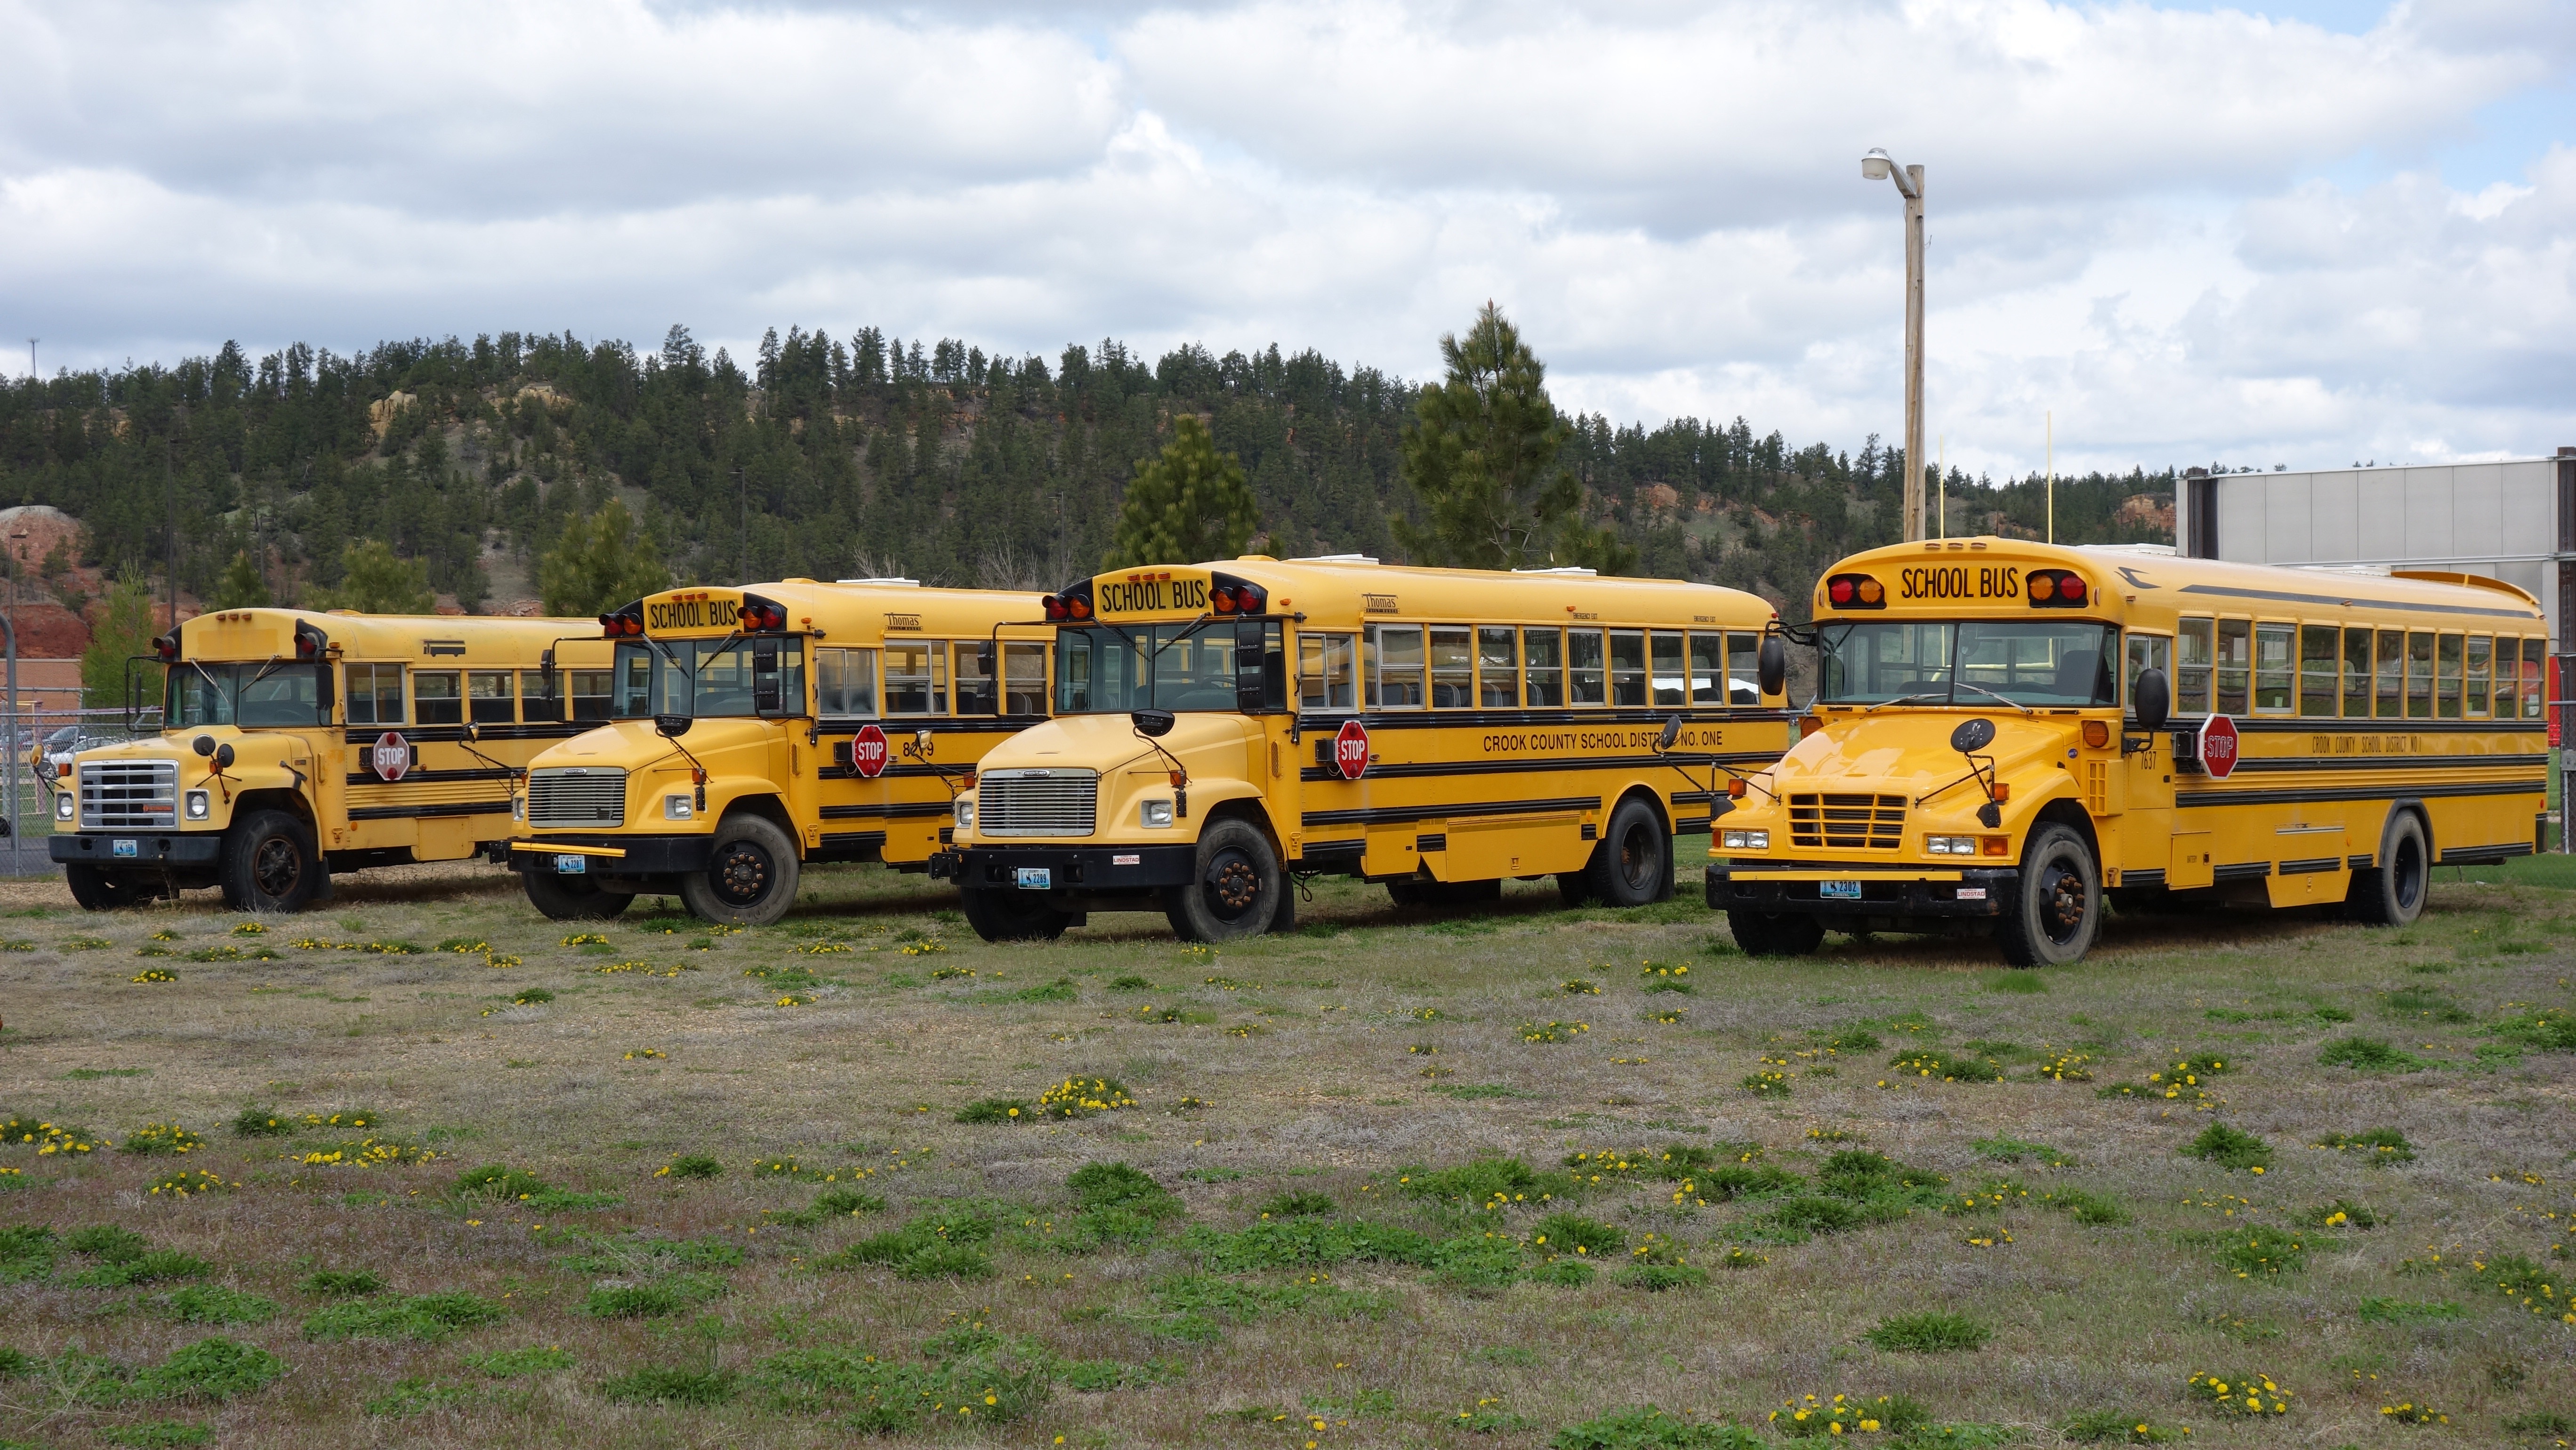
transport, vehicle, america, yellow, public transport, bus, school, schoolbus, school bus, land vehicle